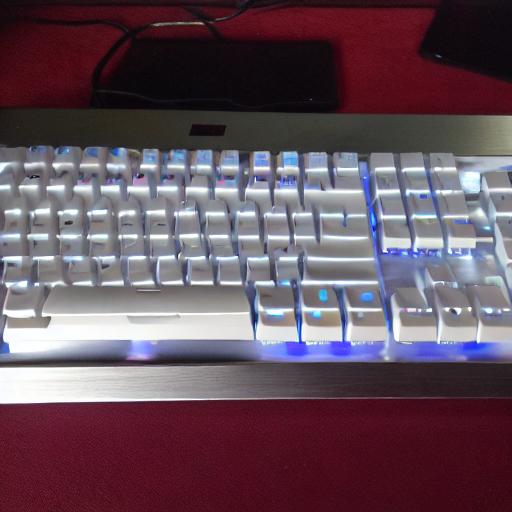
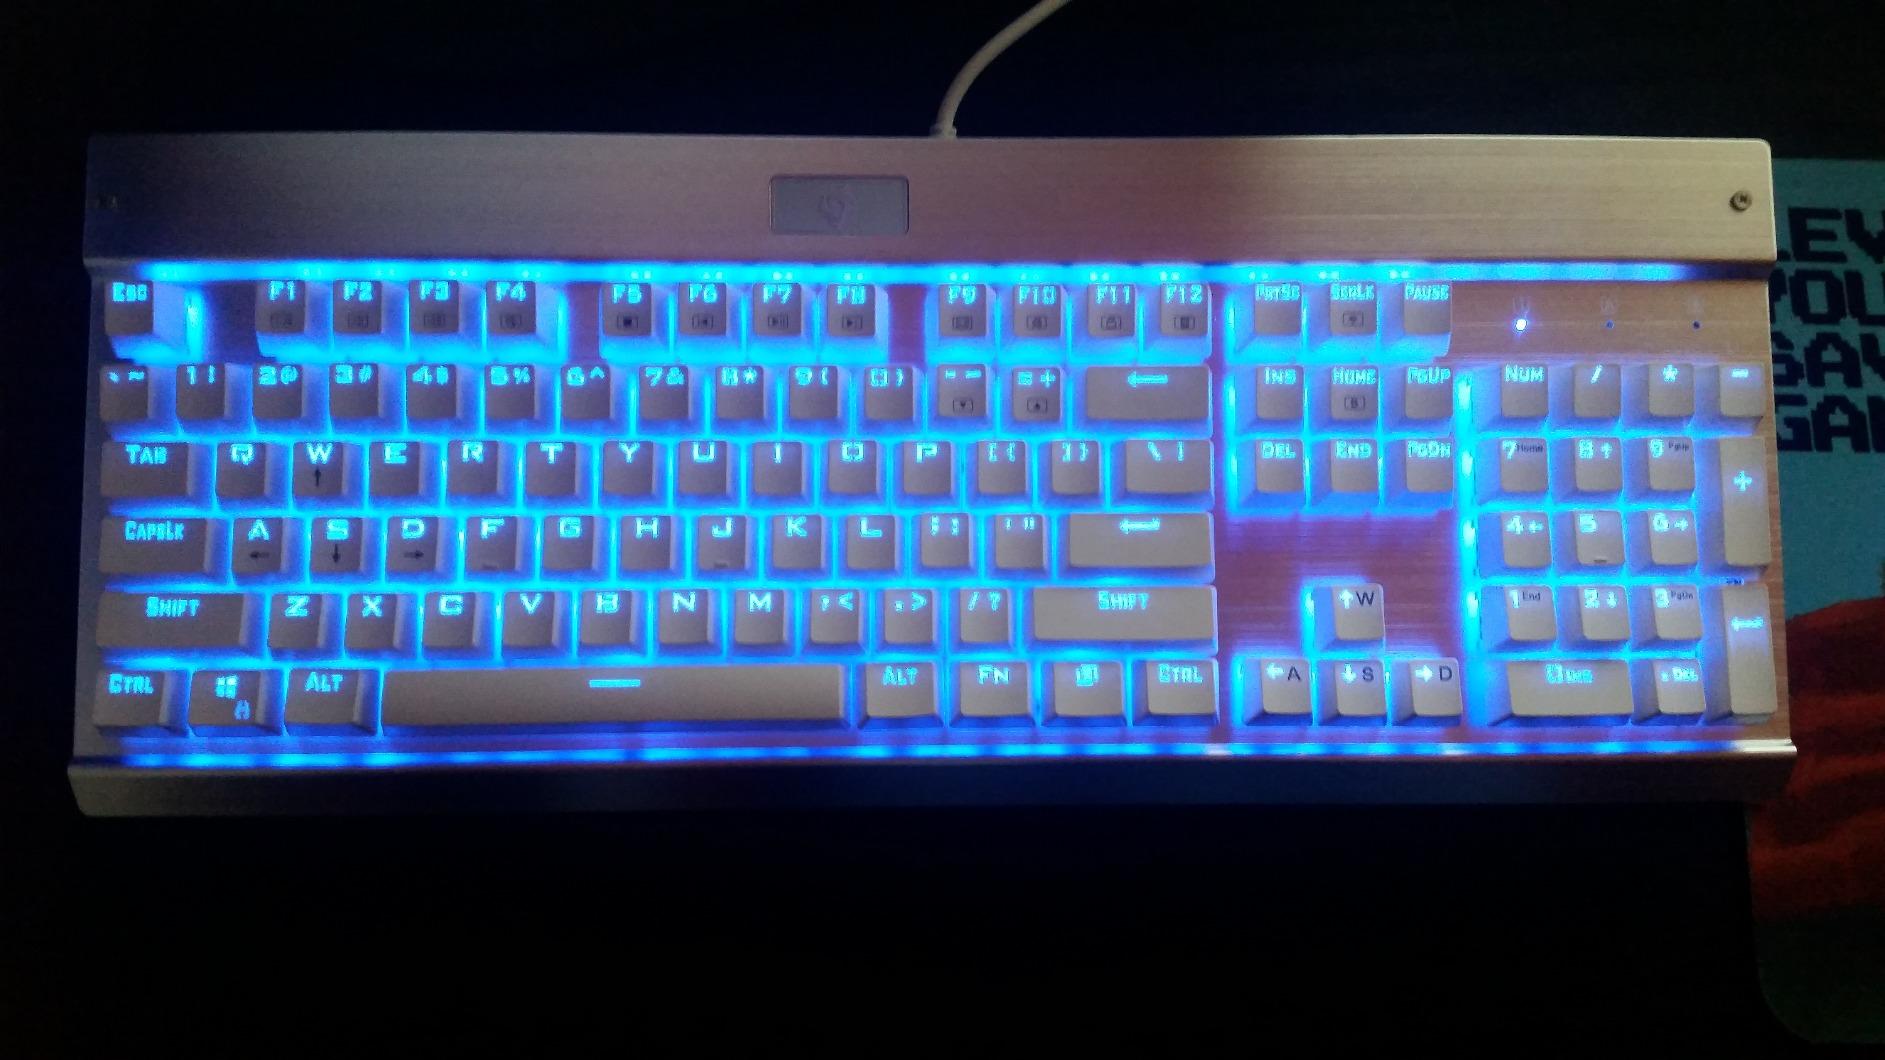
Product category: keyboard
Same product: no